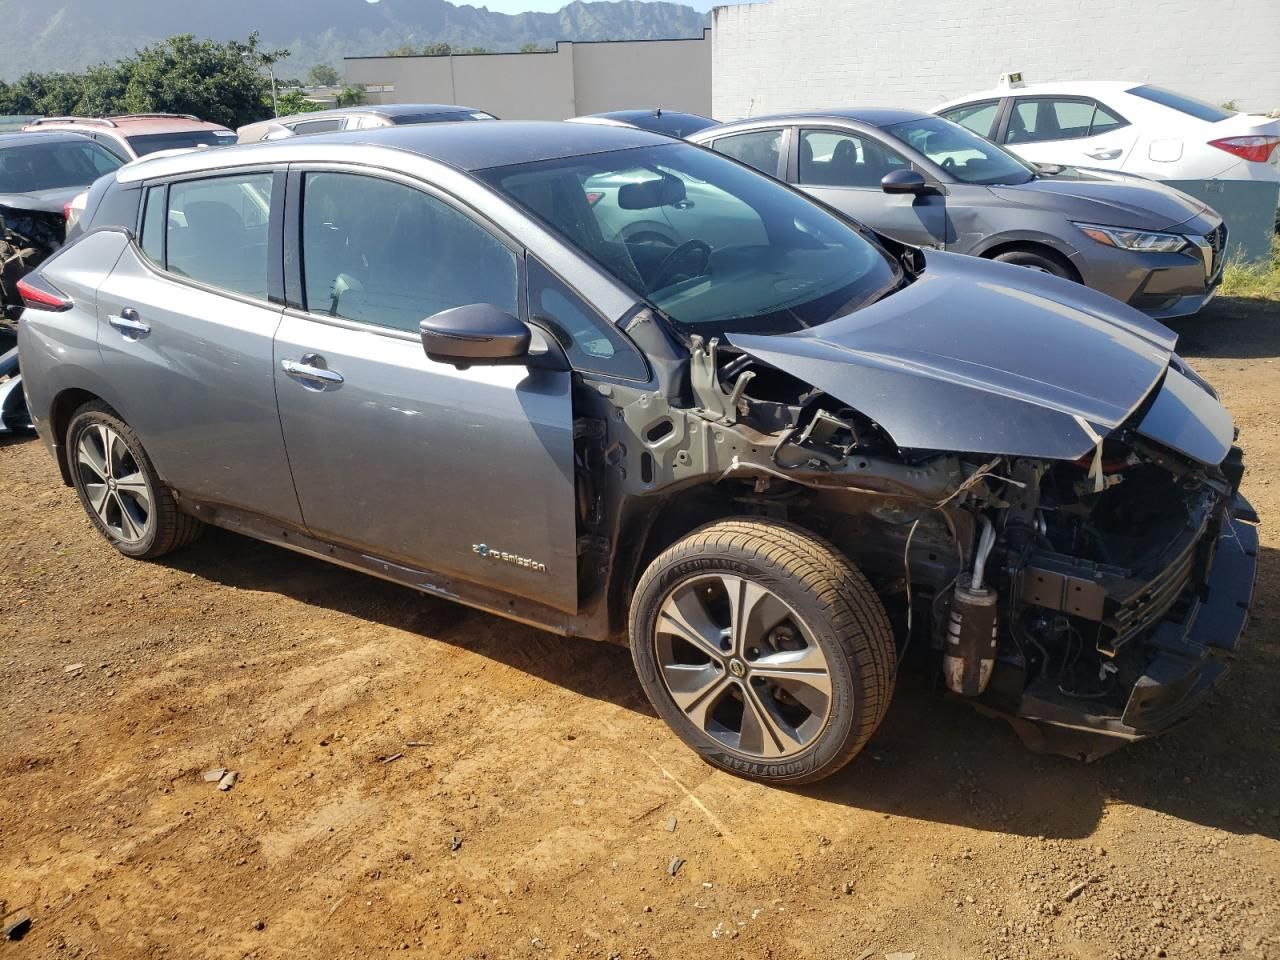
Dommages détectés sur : pare-choc avant, feu avant droit, capot, aile avant droite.
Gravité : majeur